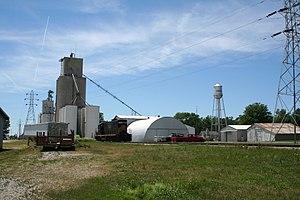
Cisco est un village situé à l'est du comté de Piatt dans l'Illinois, aux États-Unis. Il est incorporé le 26 septembre 1901.